Swedish famine of 1867–1869

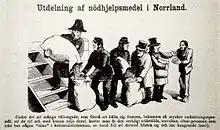
Caricature from the paper "Fäderneslandet" 14 December 1867, criticizing the unjust distribution of the relief help committees: the relief help are given first to county governor, and are thereafter given first to the wealthy officials and rich farmers and last, when only an handful is left, to the poor people truly in need.

The authorities were exposed to harsh criticism from the press because of how ineffectively the relief funds from the emergency committees were distributed, and on which terms. Notably the paper "Fäderneslandet" voiced its anger at the fact that those most in need of help were left without because of the unwillingness of the authorities to compromise the principle of help in exchange for work, a regulation the paper described as "quasi philosophical thoughts about the value of work".